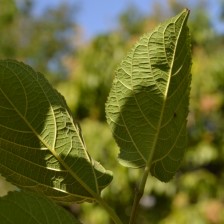
Variety: TaiwanStraberry